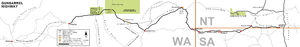
Gunbarrel Highway désigne, en Australie, une piste parcourant sur plus de 1 400 km, trois territoires : Nord, Australie occidentale et méridionale. Elle joint approximativement, dans le sens est-ouest, les localités de Yulara à Wiluna.